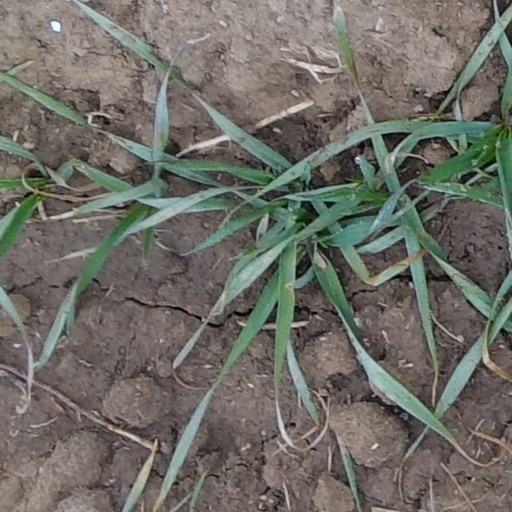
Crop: wheat